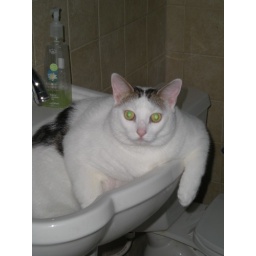
This is my sister's cat in his favorite spot in the house, the bathroom sink.